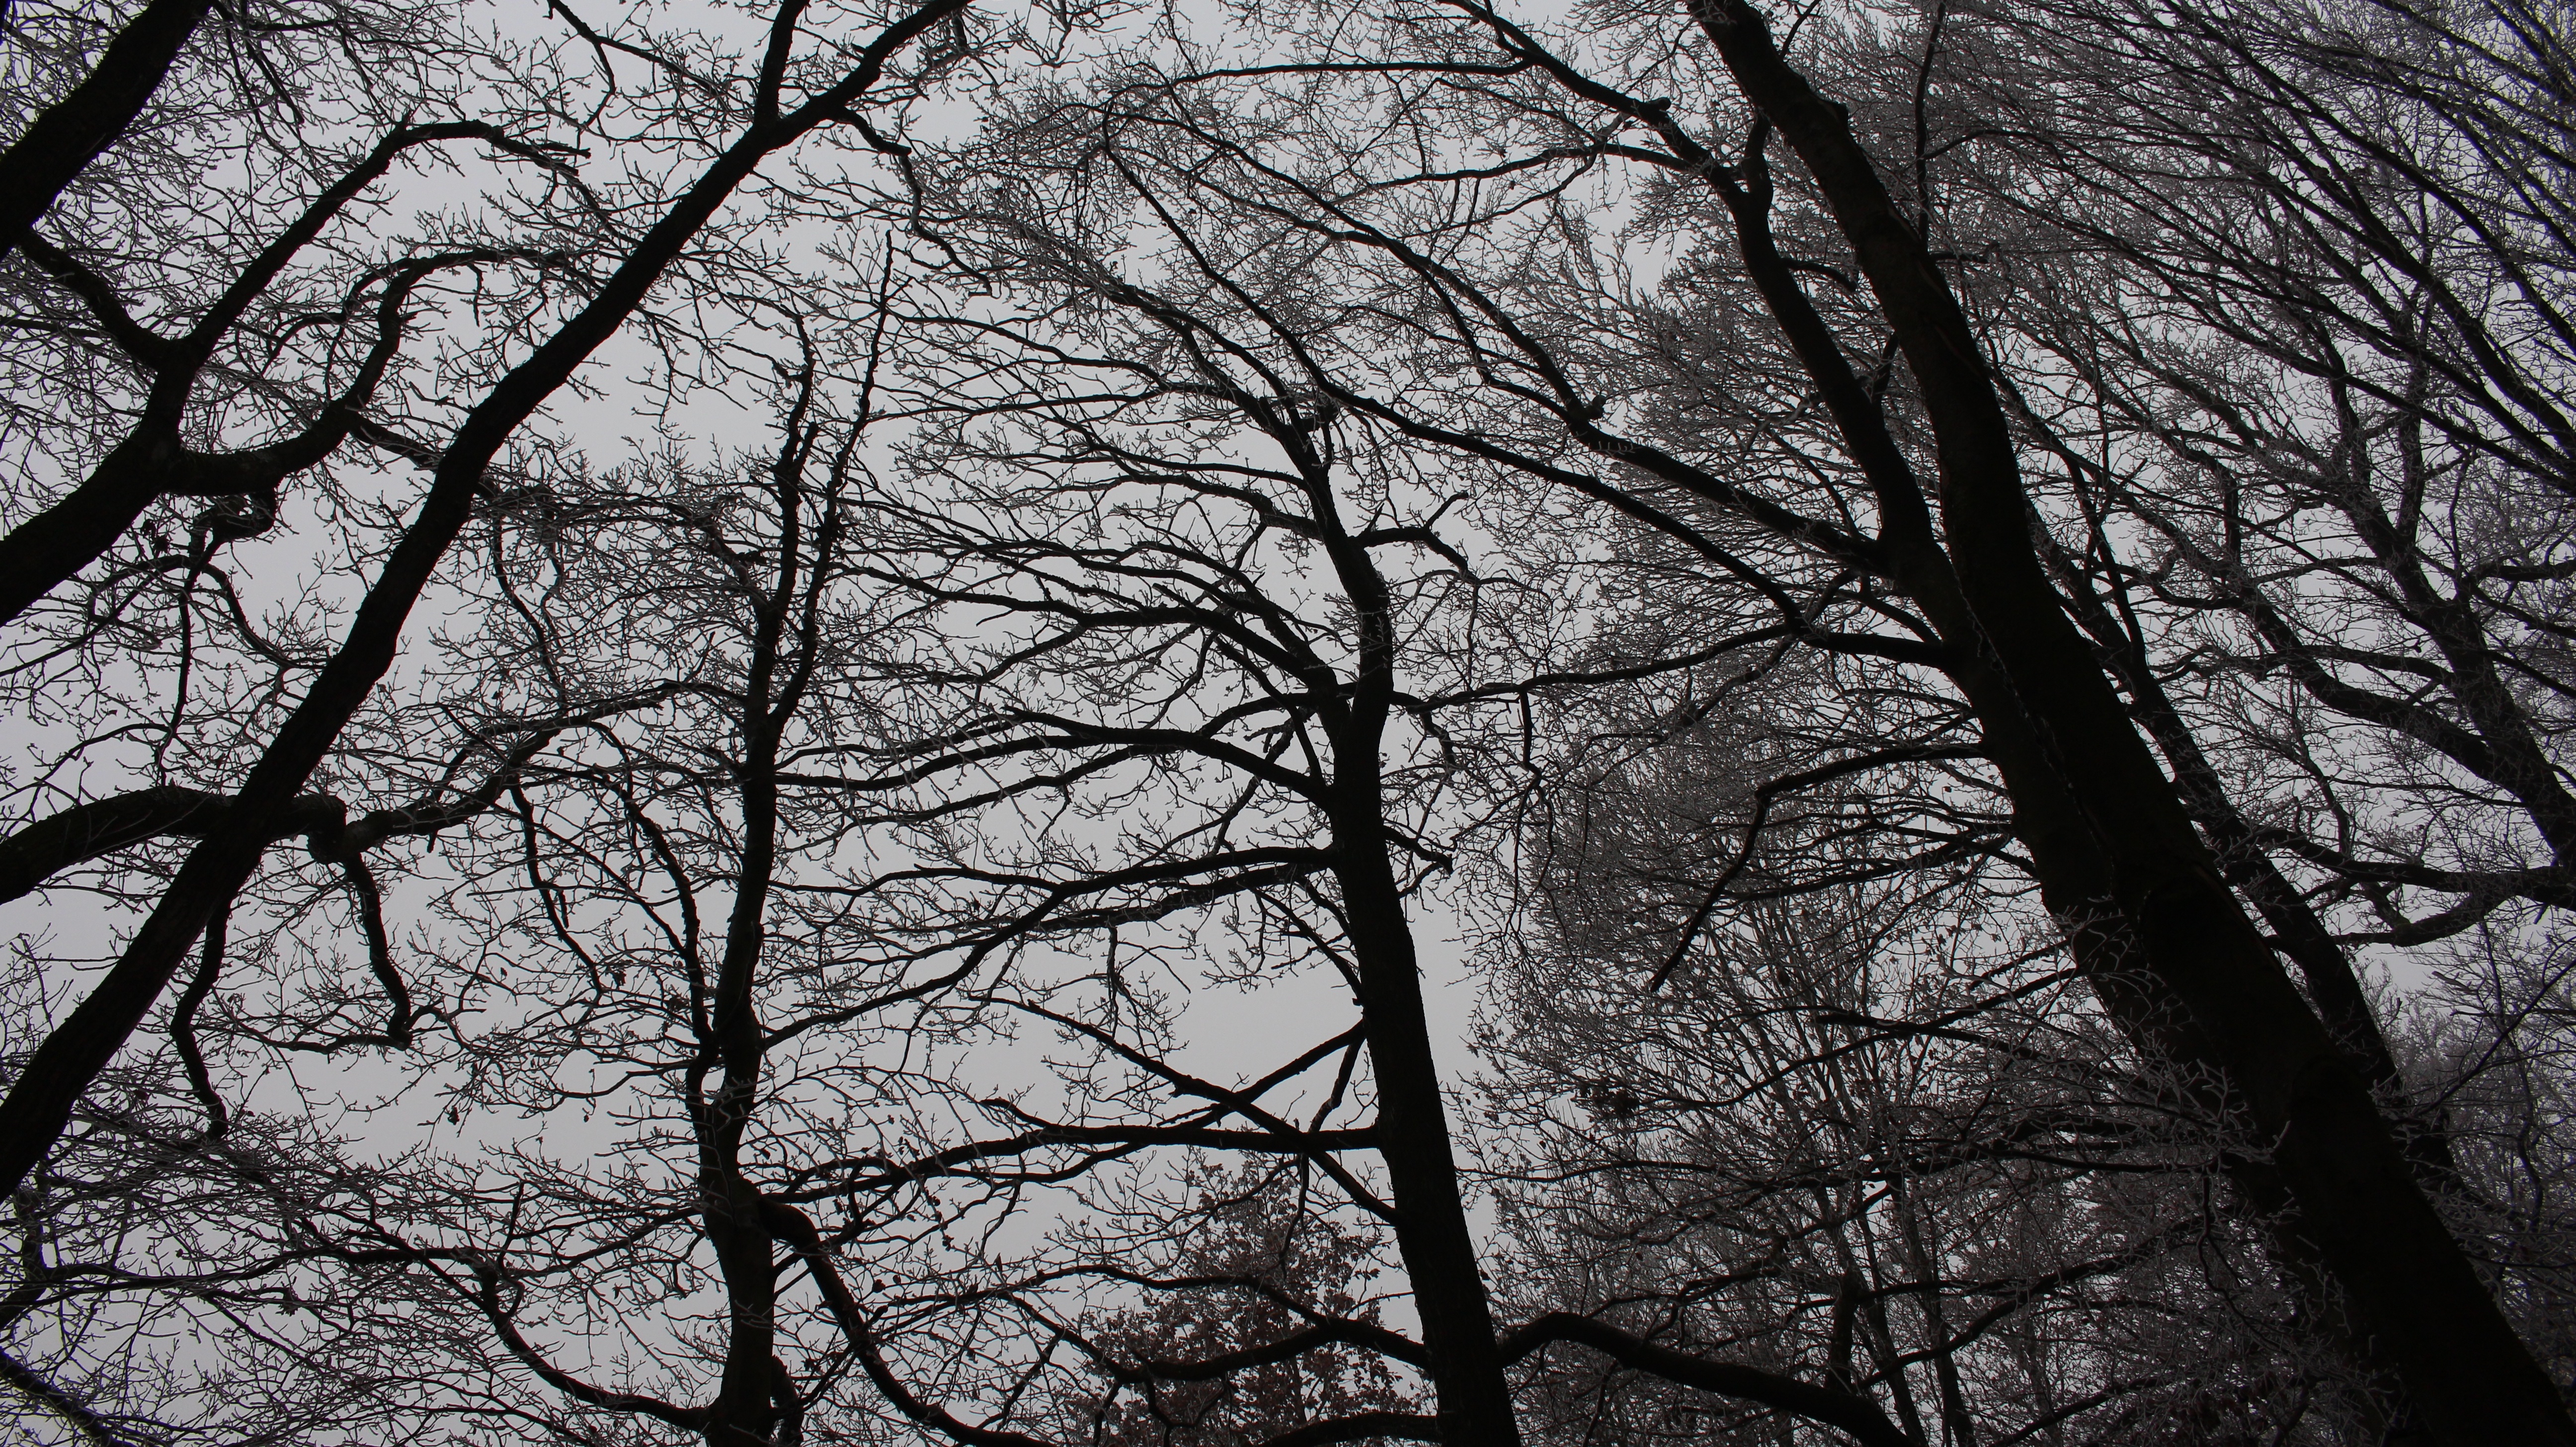
tree, nature, forest, branch, snow, winter, black and white, plant, sunlight, leaf, frost, dark, twilight, autumn, weather, contrast, darkness, monochrome, season, trees, treetop, weird, woodland, bemoost, mysticism, magic forest, monochrome photography, atmospheric phenomenon, woody plant